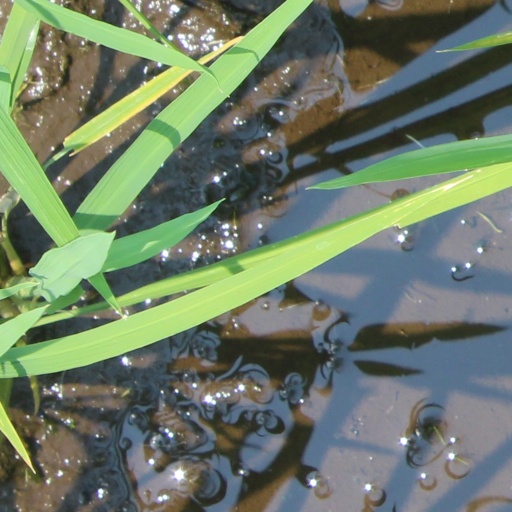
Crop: rice